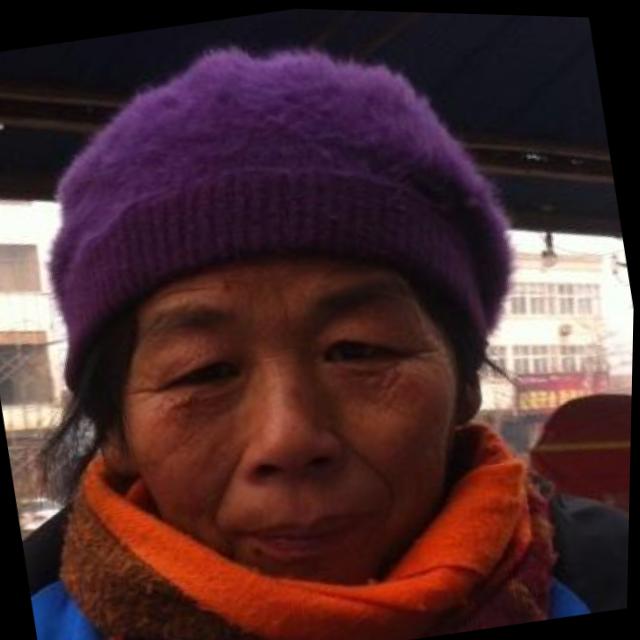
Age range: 45-64